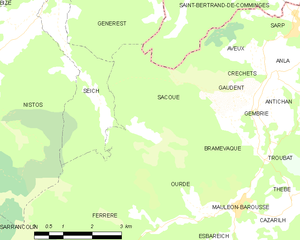
Carte des communes françaises
Sacoué est une commune française située dans le département des Hautes-Pyrénées, en région Occitanie.